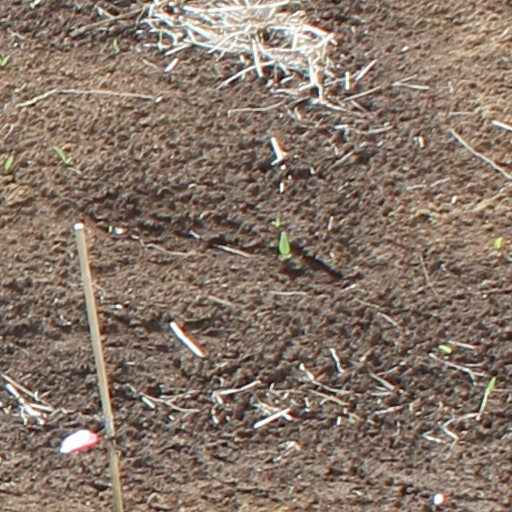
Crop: wheat